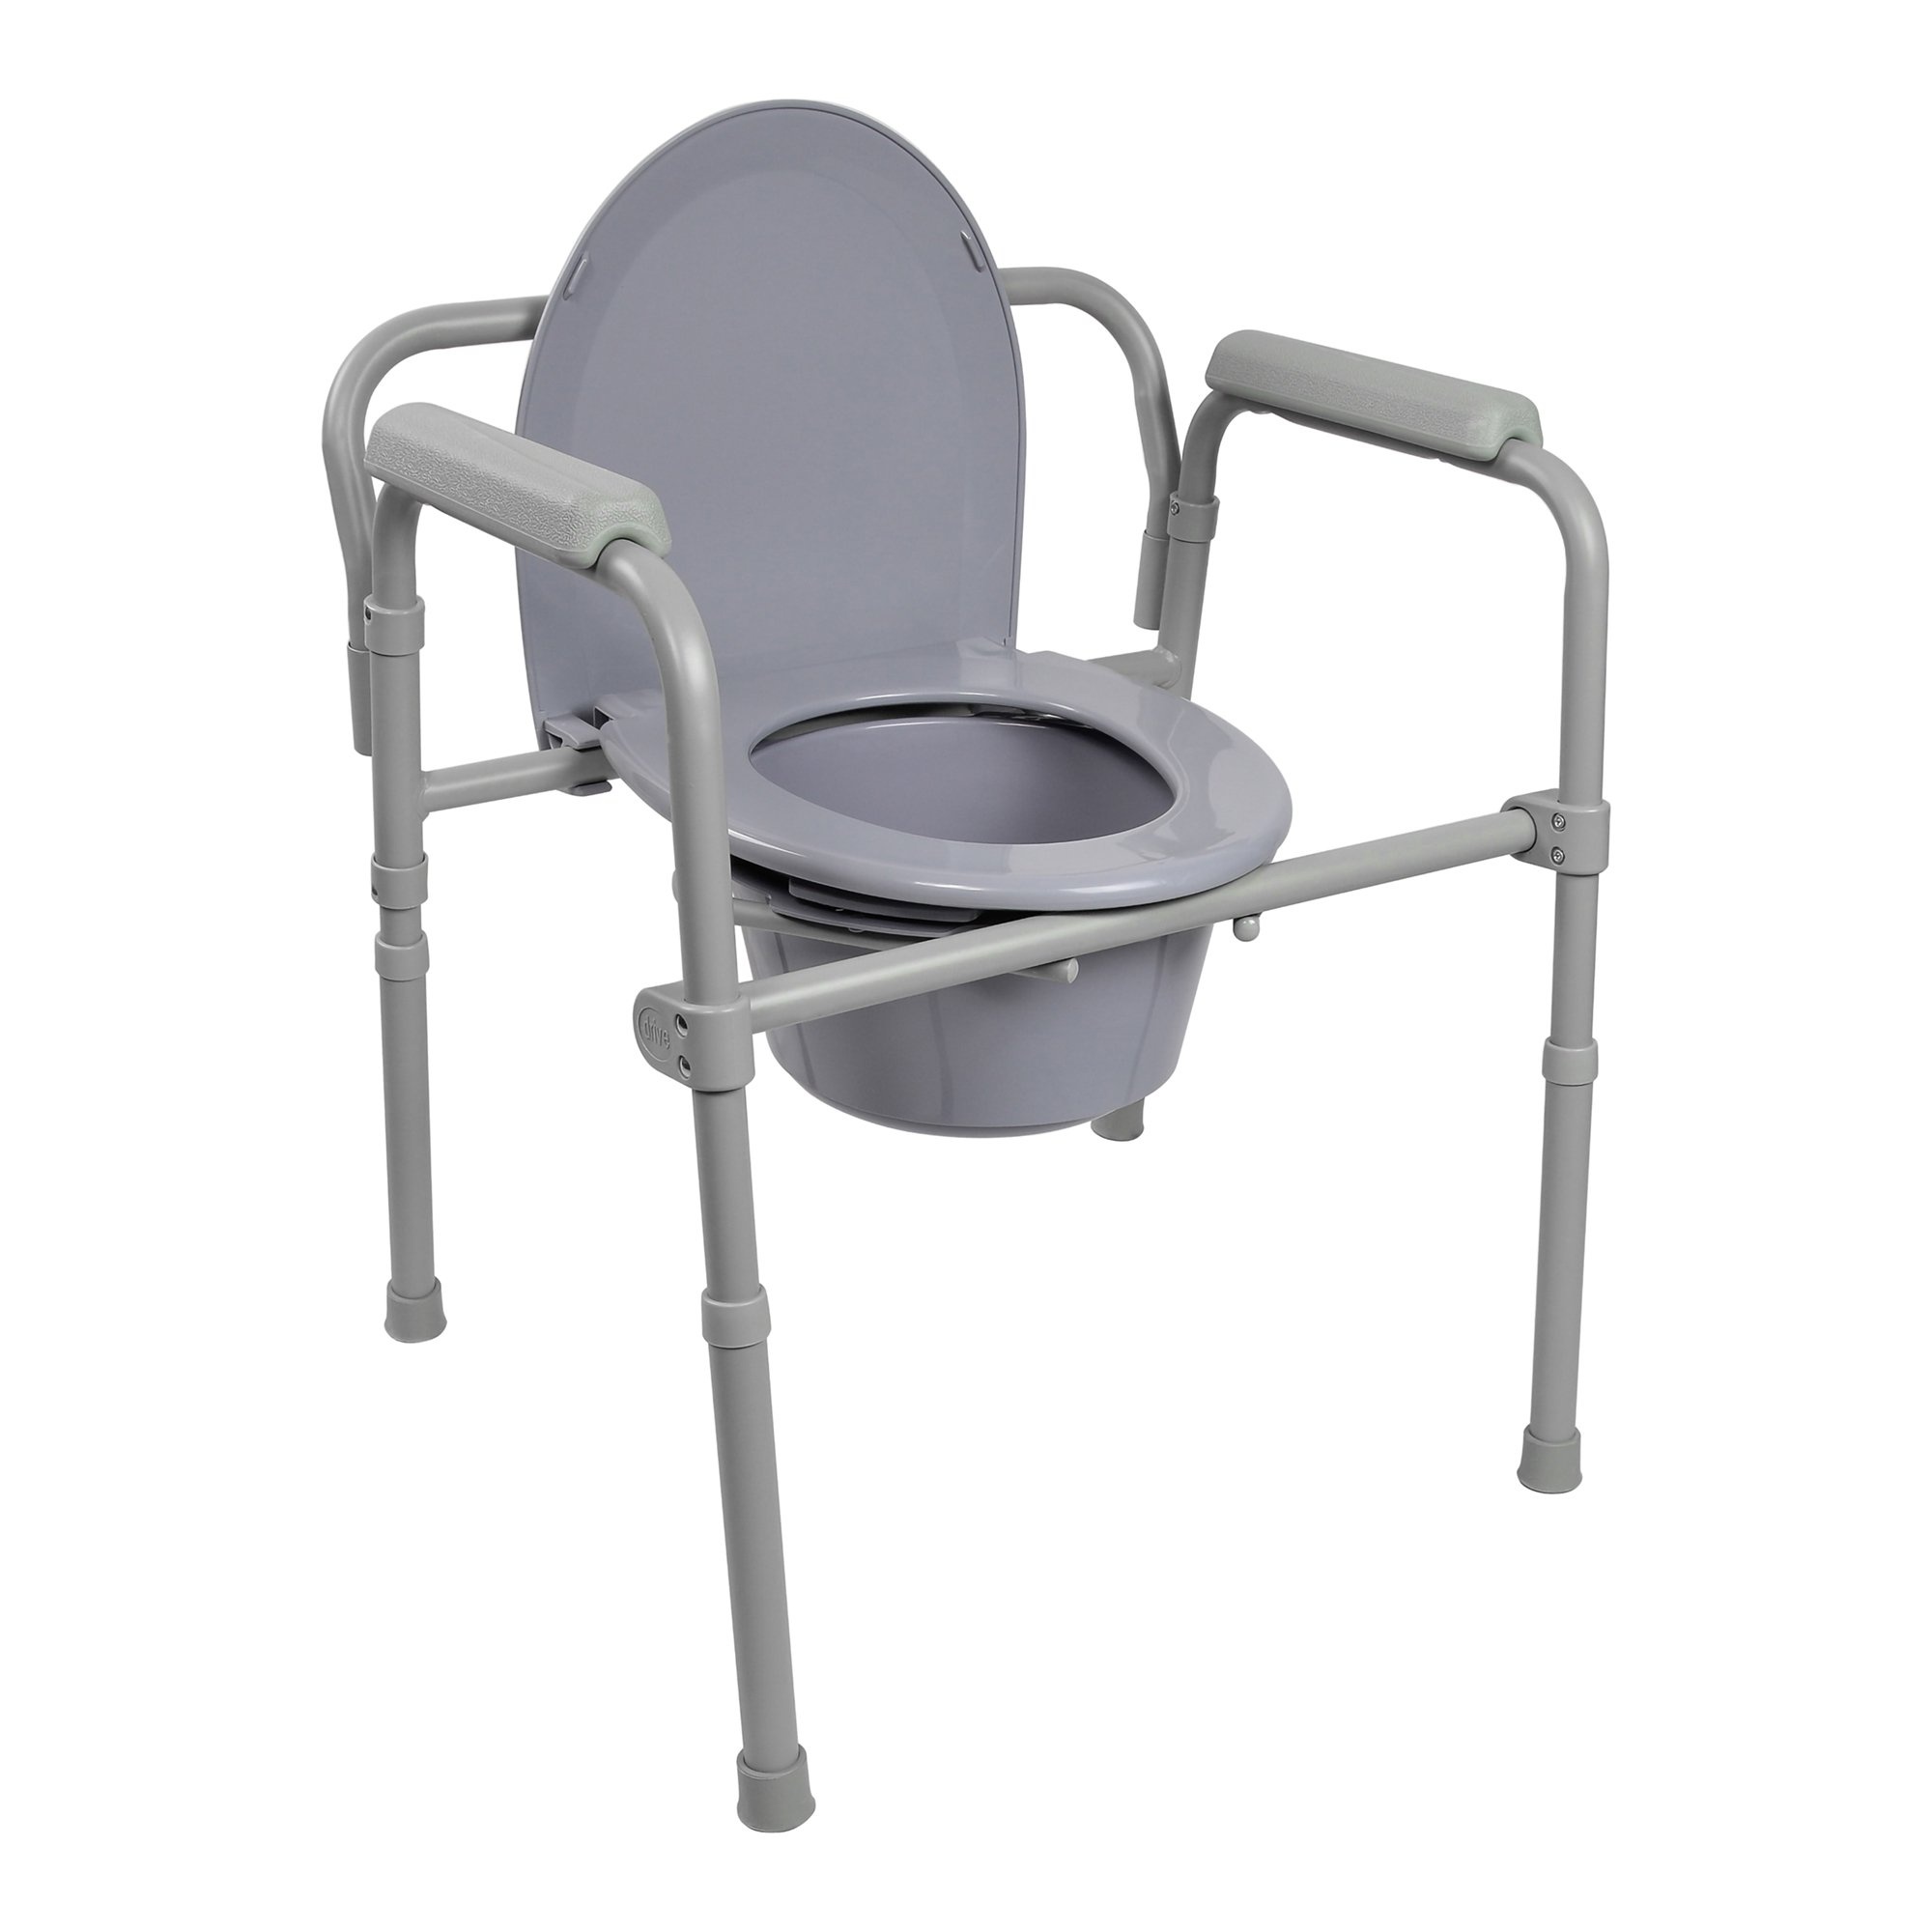
MCKESSON FOLDING FIXED ARM STEEL COMMODE CHAIR, SOLD AS 1/EACH MCKESSON 146-11148-1
Mckesson Folding Fixed Arm Steel Commode Chair, Sold As 1/Each Mckesson 146-11148-1 The Mckesson Steel Frame Folding Commode Is Made Of A Steel-Welded, Powder-Coated Construction To Support Up To 350 Pounds. Assembly Is Simple With No Need For Tools. The Frame Is Lightweight And Foldable For Transport And Storage. 16-3/5 To 22-1/2 Inch Adjustable Height Commode Chair Via The Push-Button System. Its Removeable Back Bar Is Made Of Steel And Has A Snap-On Lid To Accommodate The Varying Needs Of Users. Plastic Arm Rests Provide Additional Support. The Removable Commode Bucket Has A Carrying Handle, Cover And Splash Shield Offer Convenient Emptying. Non-Skid Feet Prevent The Folding Commode Chair From Slipping. Commode, Folding Steel Frame 350Lbs 3-In-1 Commode Chair Mckesson Fixed Arms Steel Frame Back Bar 13-1/2 Inch Seat Width 350 Lbs. Weight Capacity Mckesson Sku: Mck-1065228_Ea Mfgr Sku: 146-11148-1 1065228_Ea Ships In 2-7 Days
Brand: McKesson Brand
Category: Health & Beauty > Health Care > Mobility & Accessibility > Accessibility Furniture & Fixtures